Gran Guerrero

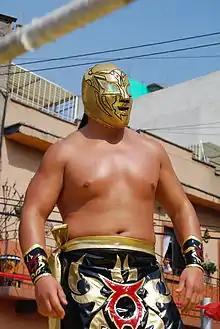
Working as "Taurus" in January 2013

When he finally made his in-ring debut, he adopted the name "Taurus" in order to gain experience as a wrestler without revealing his family relationship. Between 2010 and 2011 he only occasionally wrestled matches on various local independent promotion shows. In 2011 he began appearing at International Wrestling Revolution Group (IWRG) events, especially those featuring wrestlers attending the promotion's training school "Futuro Idolos de Lucha Libre" (FILL). He competed in the 13th, 14th, and 17th "Torneo FILL", but did not win either of those tournaments. On July 23, 2011, he competed in IWRG's "Copa Higher Power" tournament but was defeated by Maquina Infernal. It was not until March 11, 2012, that Taurus teamed up with his older brother Último Guerrero. The team-up indicated the family relationship as they competed in Toryumon Mexico as part of their "Copa Toyota" tournament, where a rookie and a veteran pair up. The brothers defeated El Hijo del Fantasma and Magnus in the first round but lost to the team of Último Dragón and Angélico in the finals.